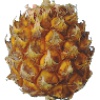
Label: Pineapple Mini 1